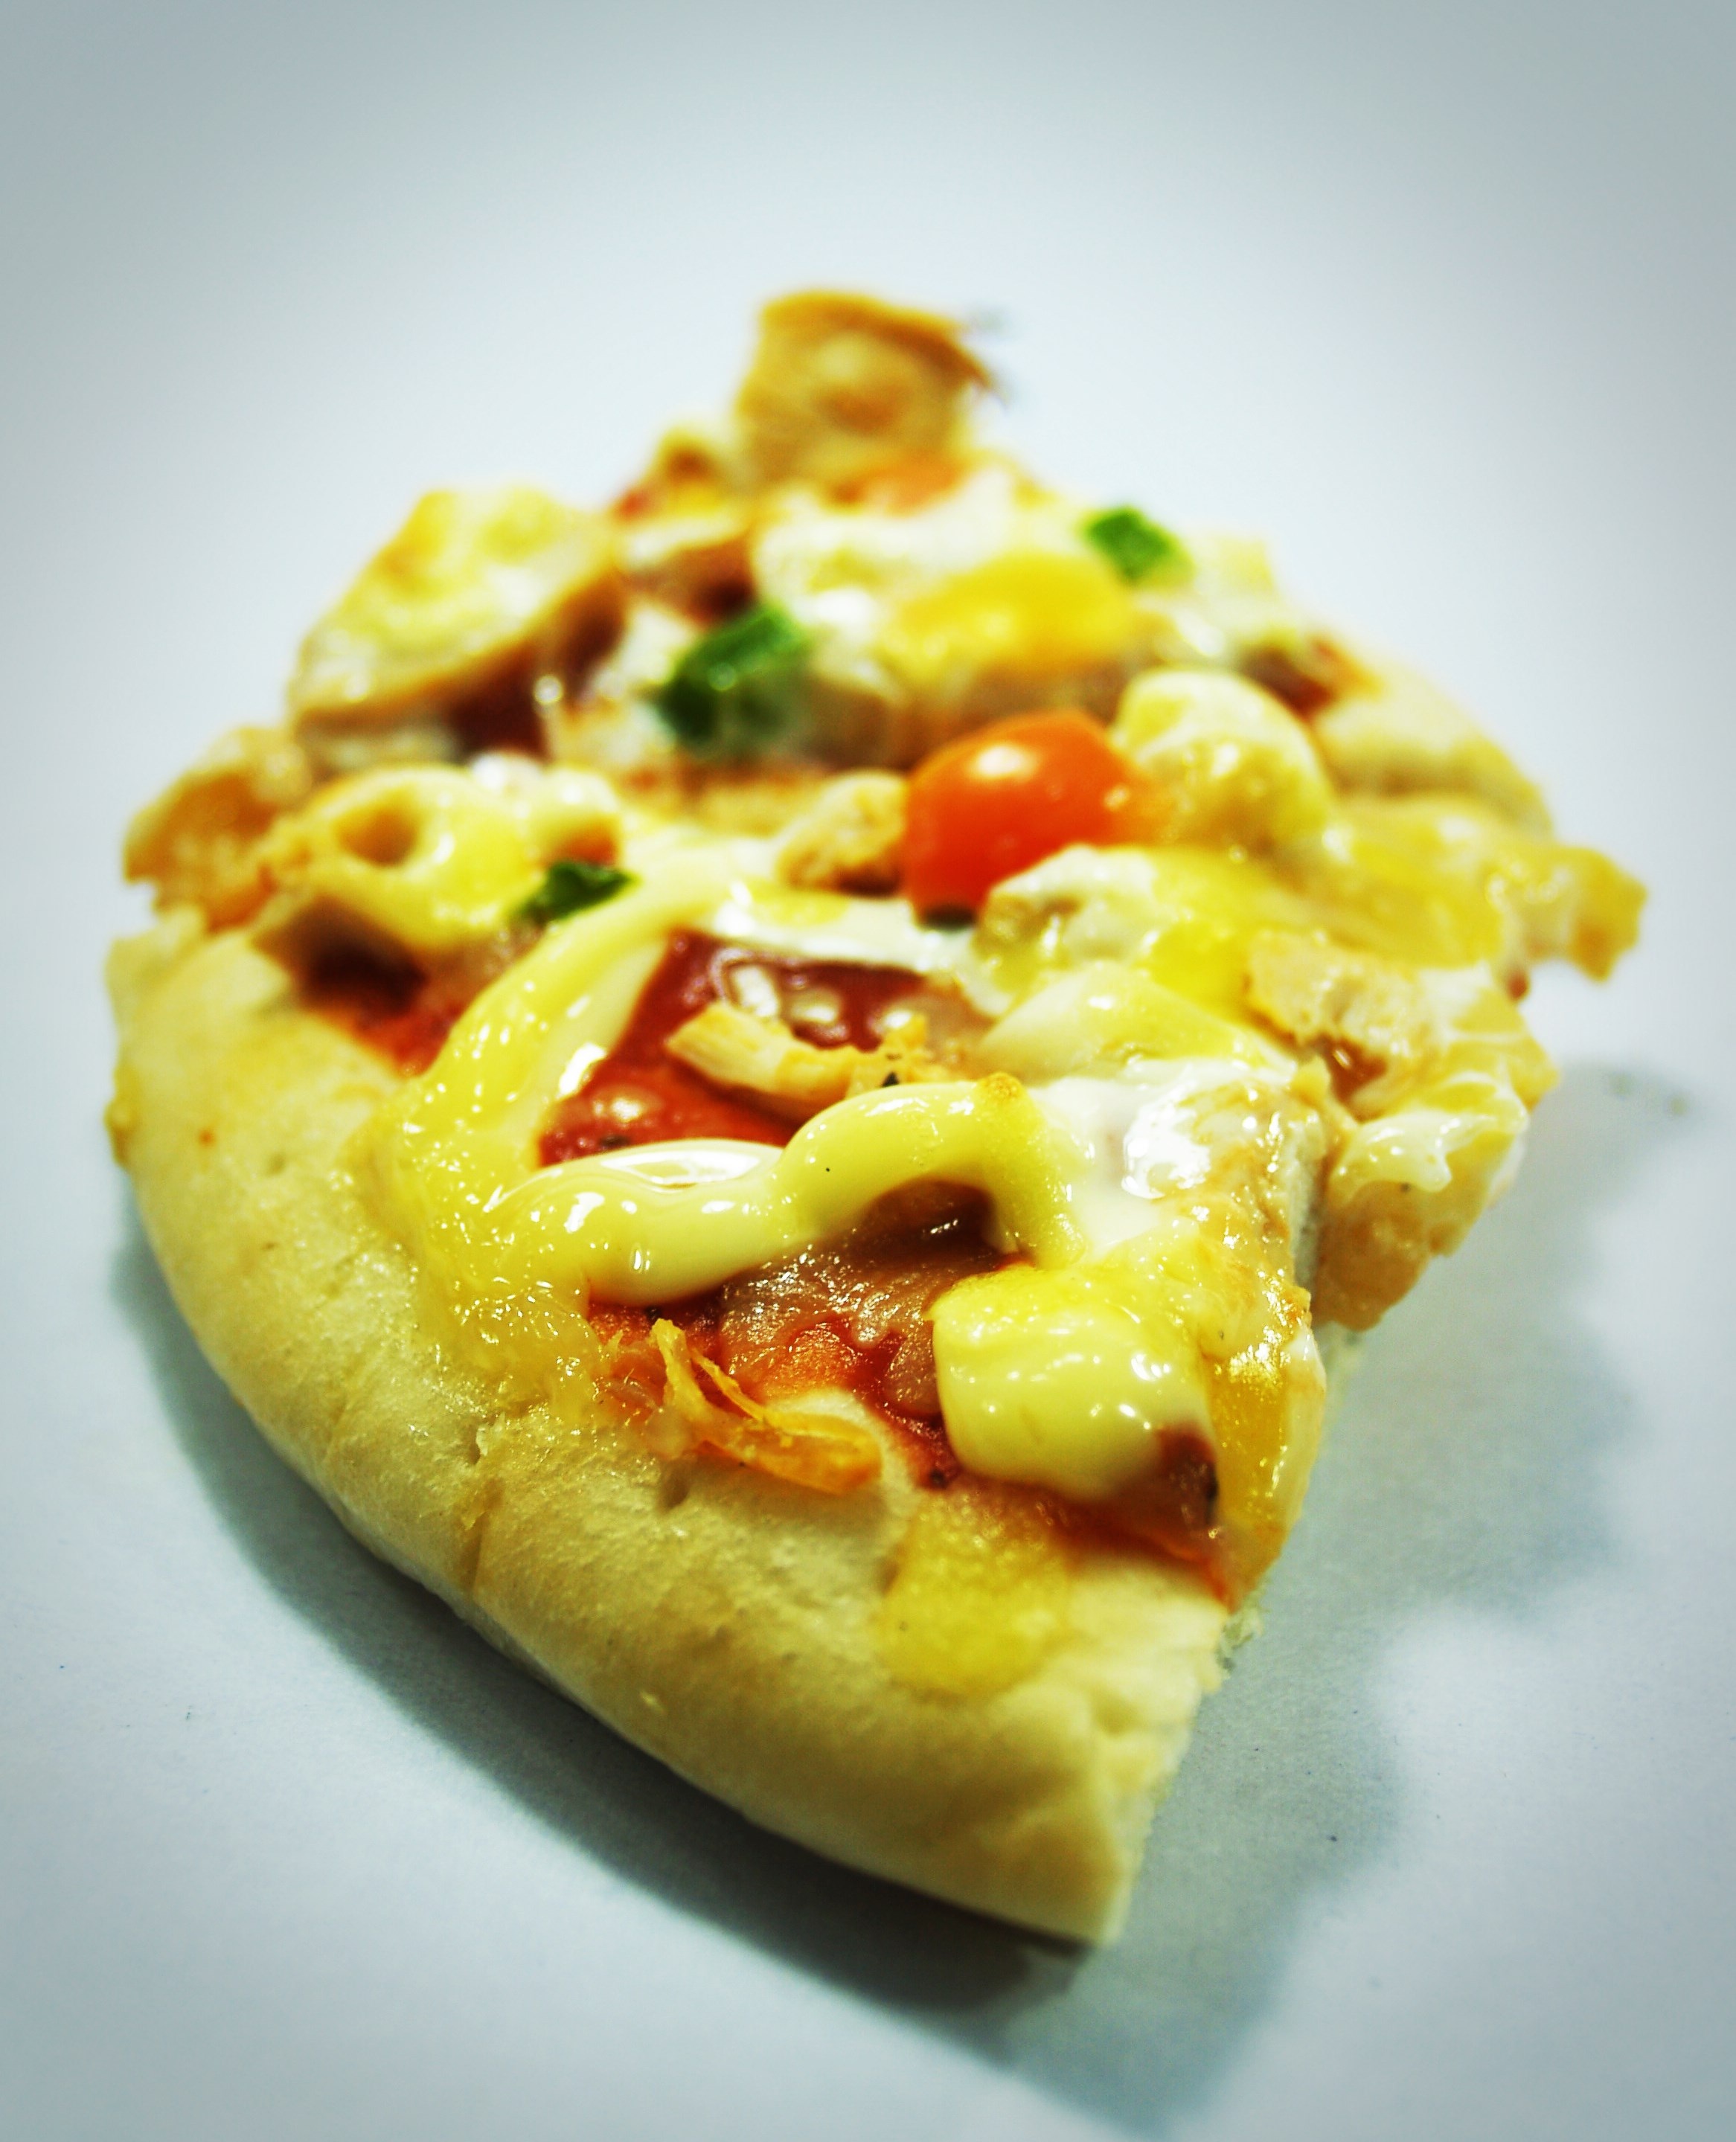
white, restaurant, isolated, dish, meal, food, pepper, cooking, produce, macro, fresh, mushroom, junk, object, breakfast, gourmet, snack, meat, lunch, cuisine, sauce, delicious, slice, pie, pastry, pizza, cheese, tomato, cut, baked, pepperoni, crust, eating, one, background, single, dinner, tasty, refreshment, horizontal, fast, vegetarian food, edible, melted, italian, olive, delivery, parsley, yummy, pizzeria, mozzarella, nobody, portion, scrambled eggs, fattening, italian food, toppings, omelette, european food